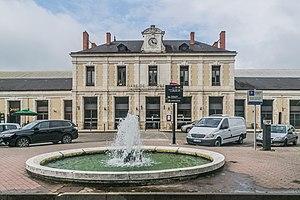
La ligne des Aubrais - Orléans à Montauban-Ville-Bourbon est une des principales lignes radiales du réseau ferroviaire français. Longue de 544 kilomètres, elle forme avec les lignes de Paris-Austerlitz à Bordeaux-Saint-Jean et de Bordeaux-Saint-Jean à Sète-Ville, le grand axe de Paris à Toulouse.